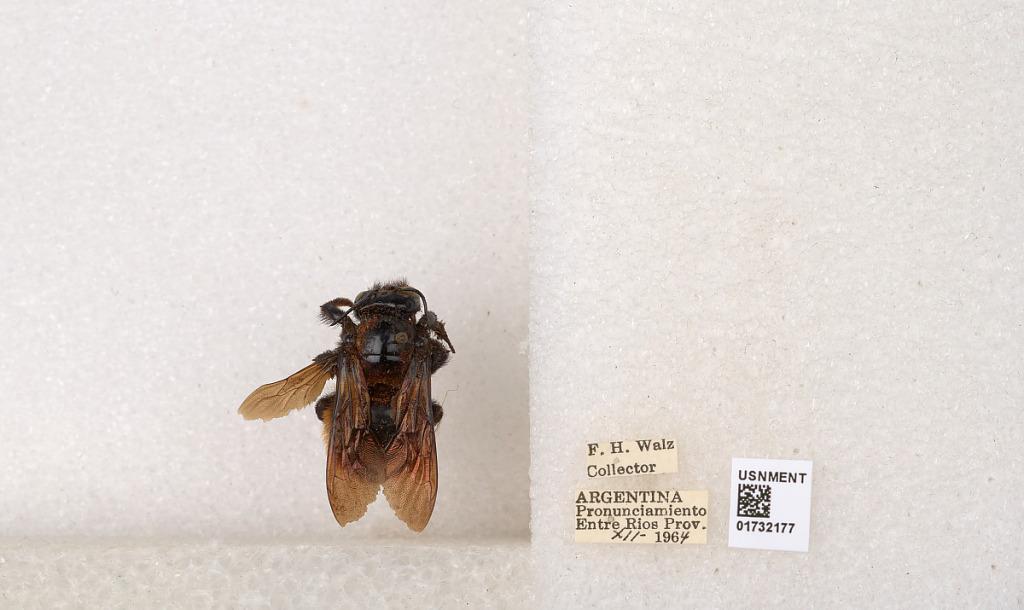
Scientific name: Xylocopa (Neoxylocopa) augusti Lepeletier
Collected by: F. Walz
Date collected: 1964-12-1
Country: Argentina
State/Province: Entre Rios
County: Departamento de Uruguay
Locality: Pronunciamiento
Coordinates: -32.3452, -58.4404